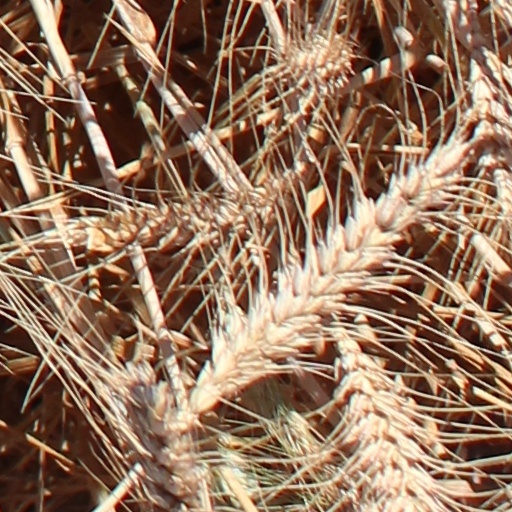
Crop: wheat